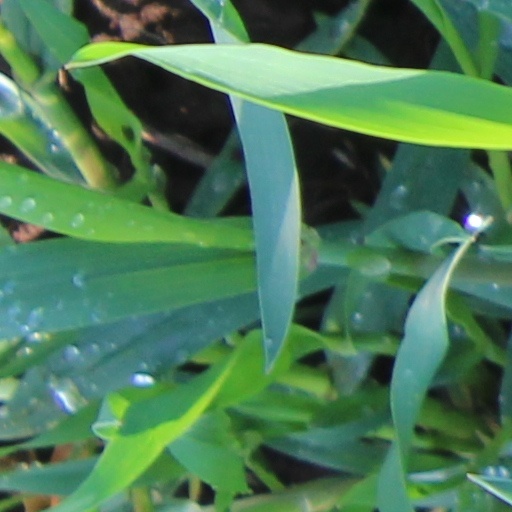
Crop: wheat